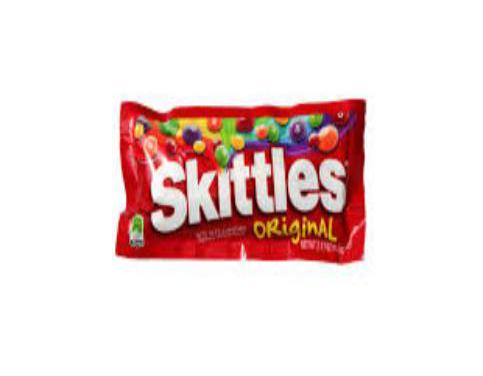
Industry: Food